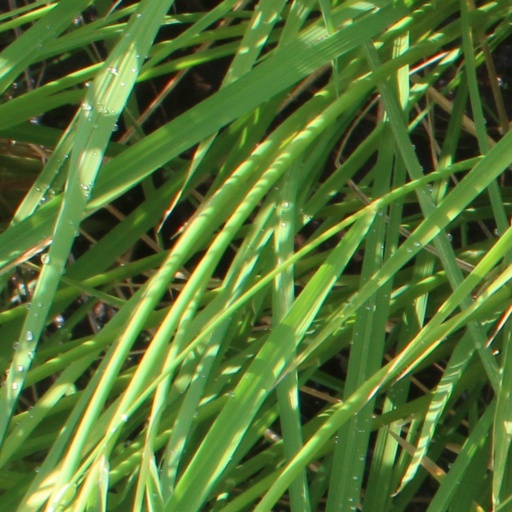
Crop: rice